Julia Claussen

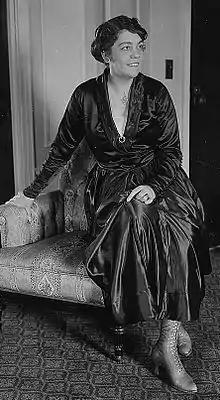

Julia Claussen (11 June 1879 – 1 May 1941) was a Swedish mezzo-soprano.